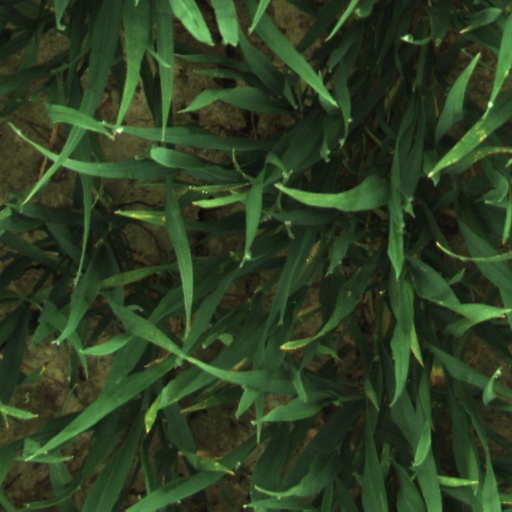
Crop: wheat